Rhinns complex

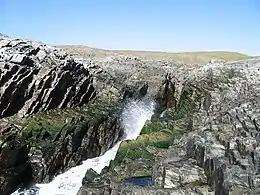
Rocks of the Rhinns complex at Claddach bay on the southernmost tip of the Rhinns of Islay

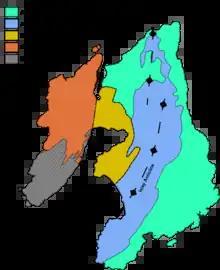

The Rhinns complex is a deformed Palaeoproterozoic igneous complex that is considered to form the basement to the Colonsay Group of metasedimentary rocks. The largest outcrop of the complex is on the Rhinns of Islay, from where the complex gets its name. It has also been recognised in three other inliers extending to the southwest as far as Inishtrahull, off the north coast of County Donegal.